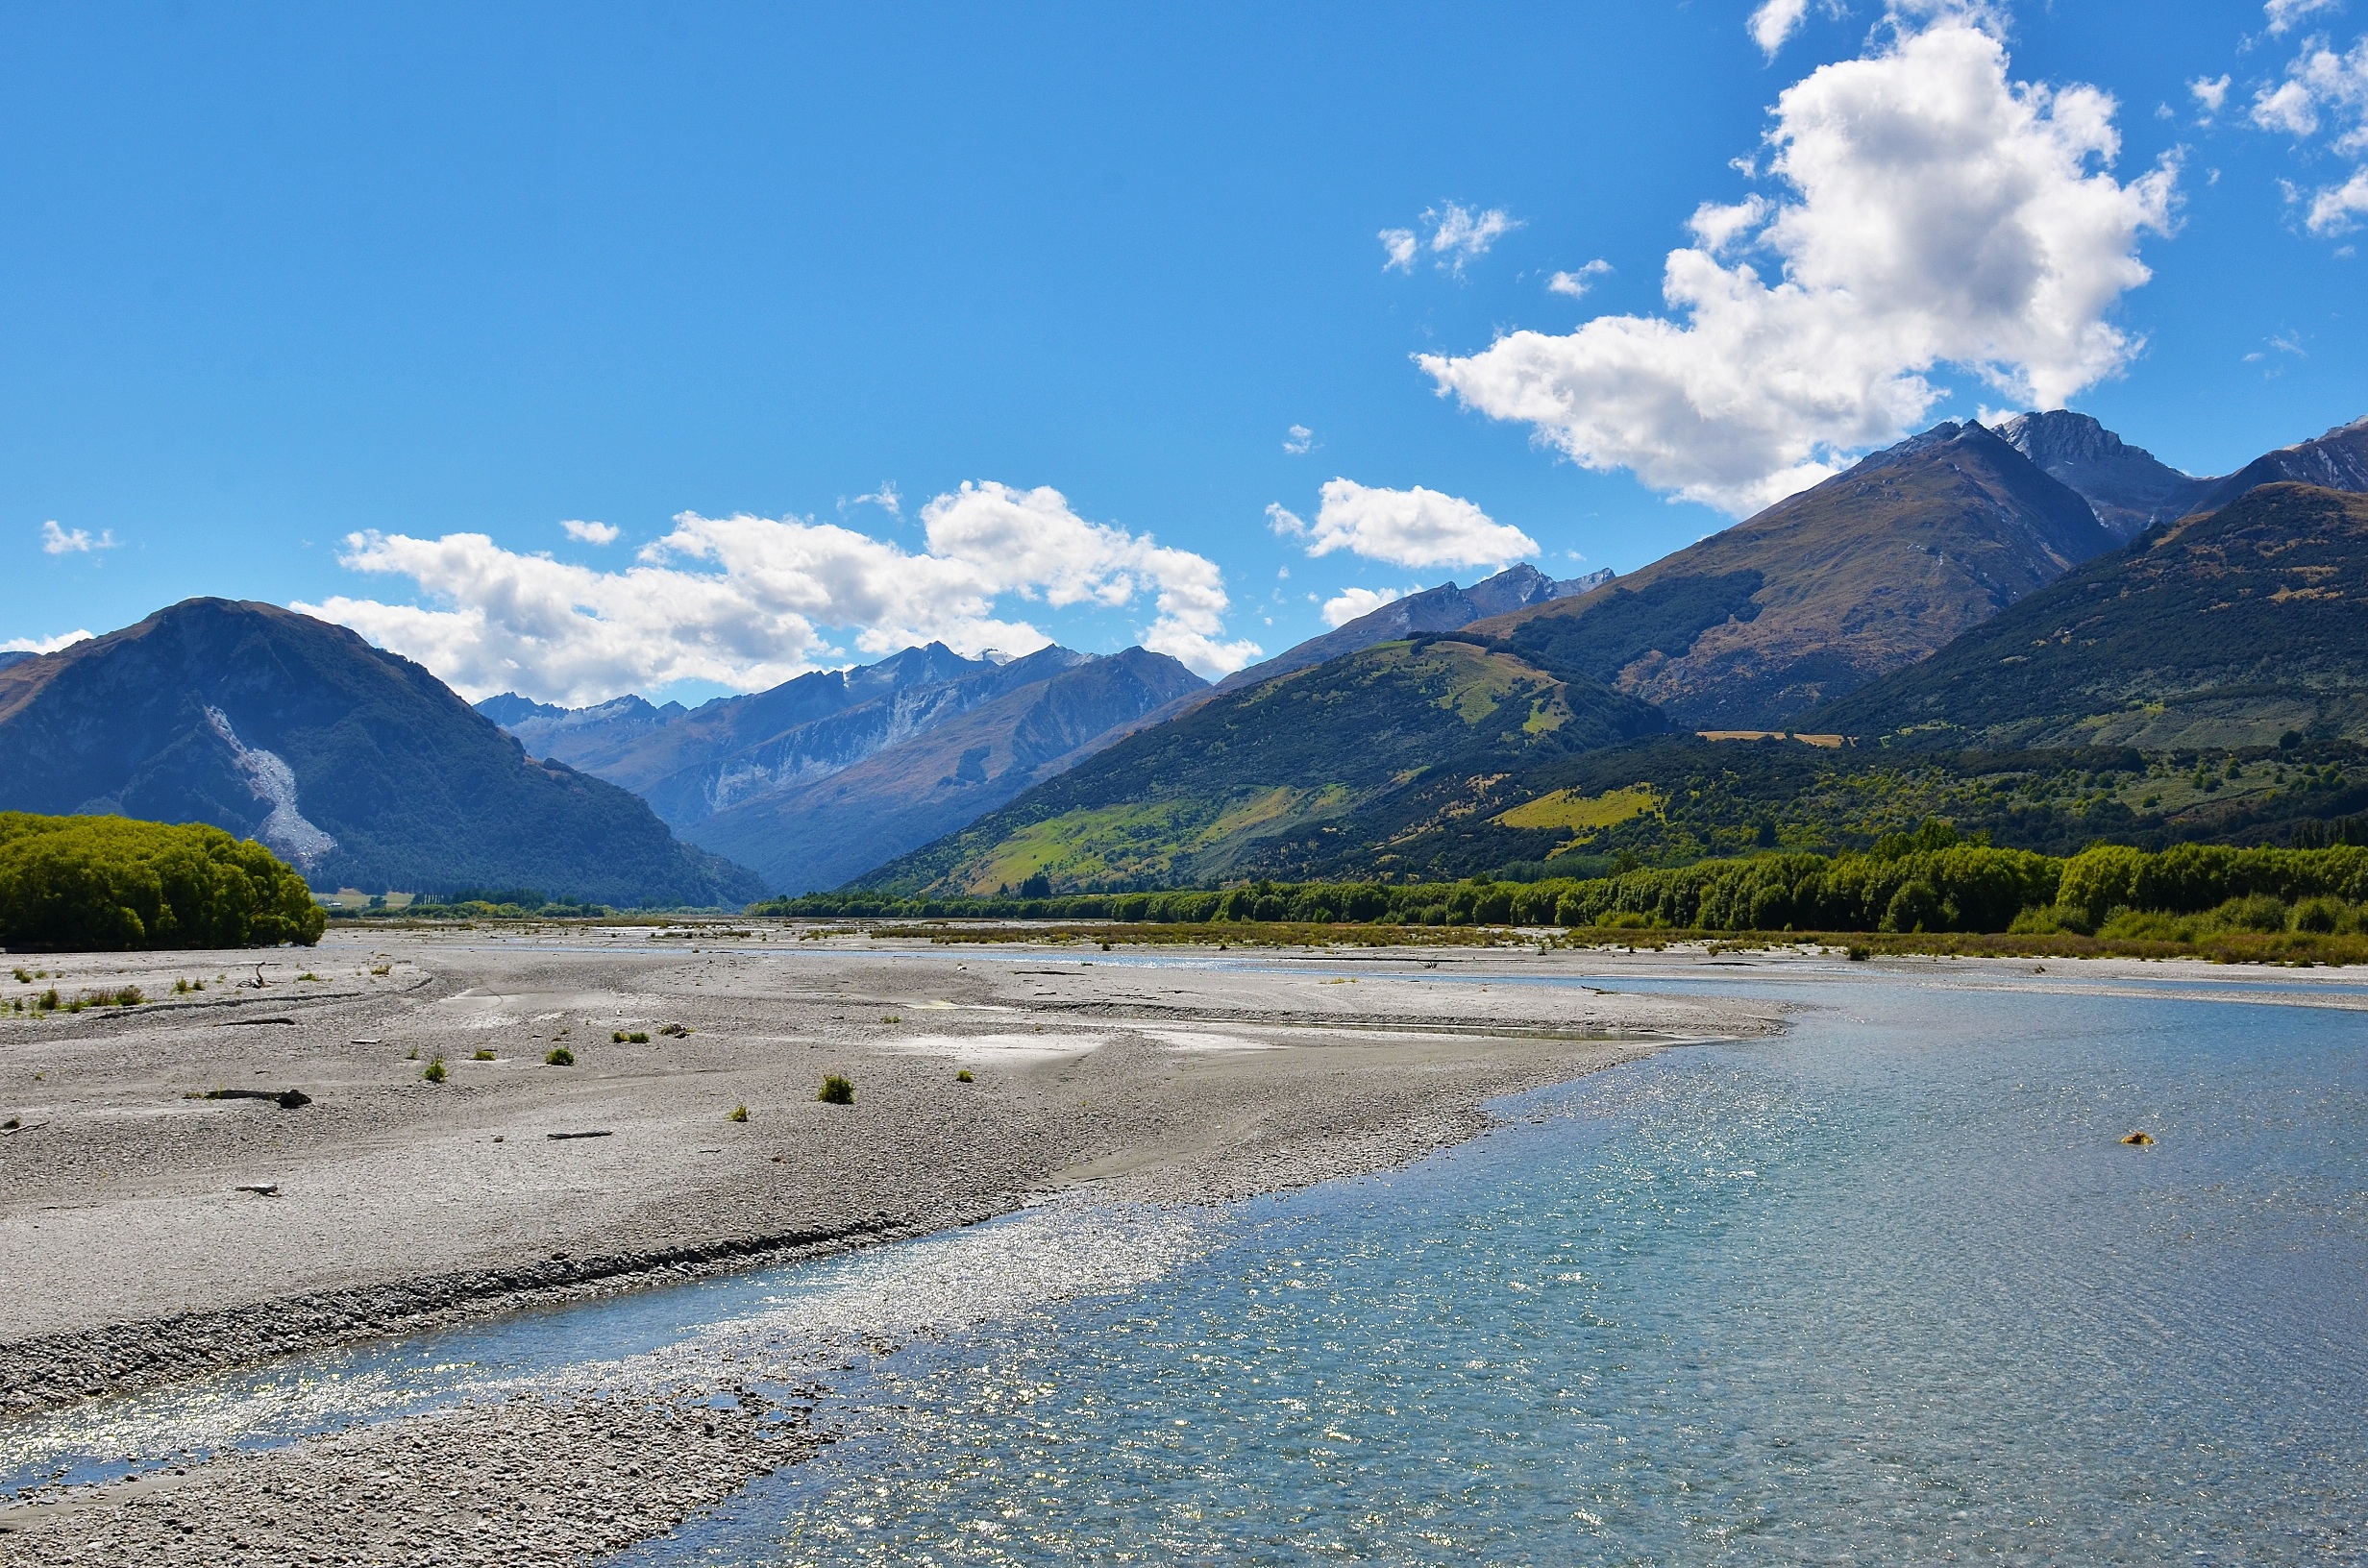
landscape, sea, mountain, lake, valley, mountain range, vacation, fjord, reservoir, body of water, blue sky, alps, new zealand, plateau, loch, the scenery, landform, lake wakatipu, geographical feature, mountainous landforms, glacial landform, g l n nu q